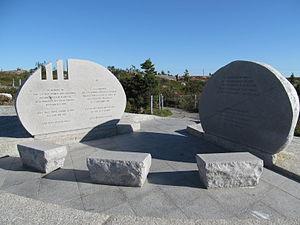
Le 2 septembre 1998, le McDonnell Douglas MD-11 effectuant le vol Swissair 111 entre New York et Genève s'écrase dans l'océan Atlantique au sud-ouest de Halifax, à huit kilomètres de la côte, tuant les 229 personnes à bord, ce qui en fait l'accident le plus meurtrier d'un MD-11 et de la compagnie Swissair.